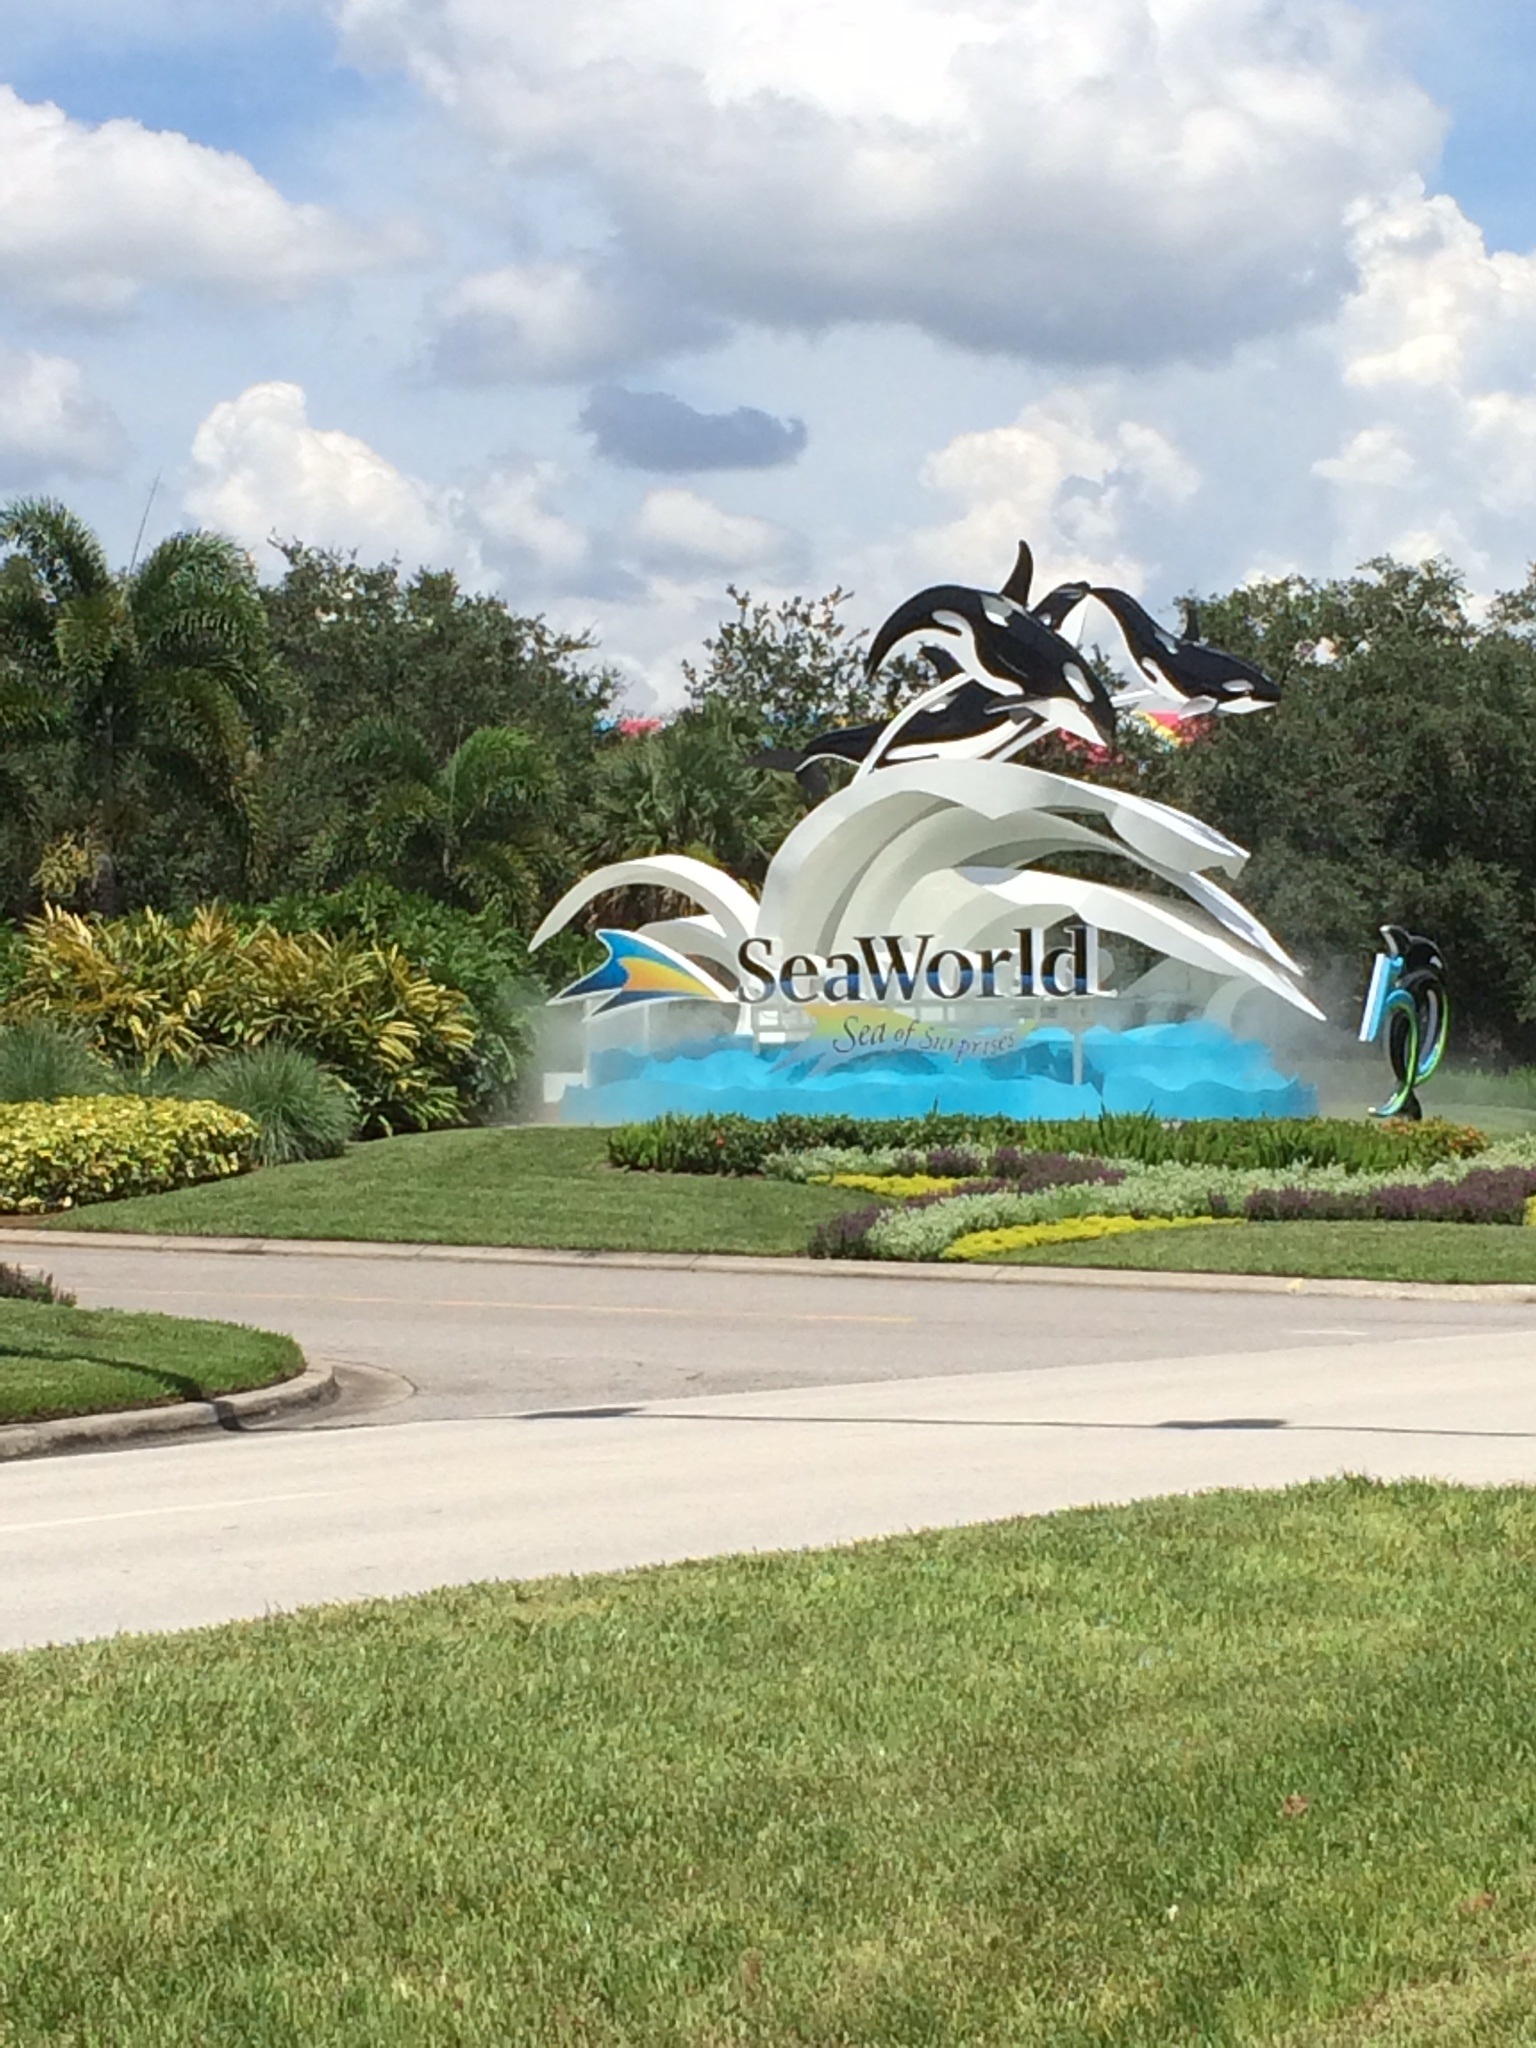
tourist, recreation, vehicle, entrance, landmark, tourism, signage, theme park, fun, boating, watercraft, florida, orlando, jet ski, sea world, powerboating, personal water craft